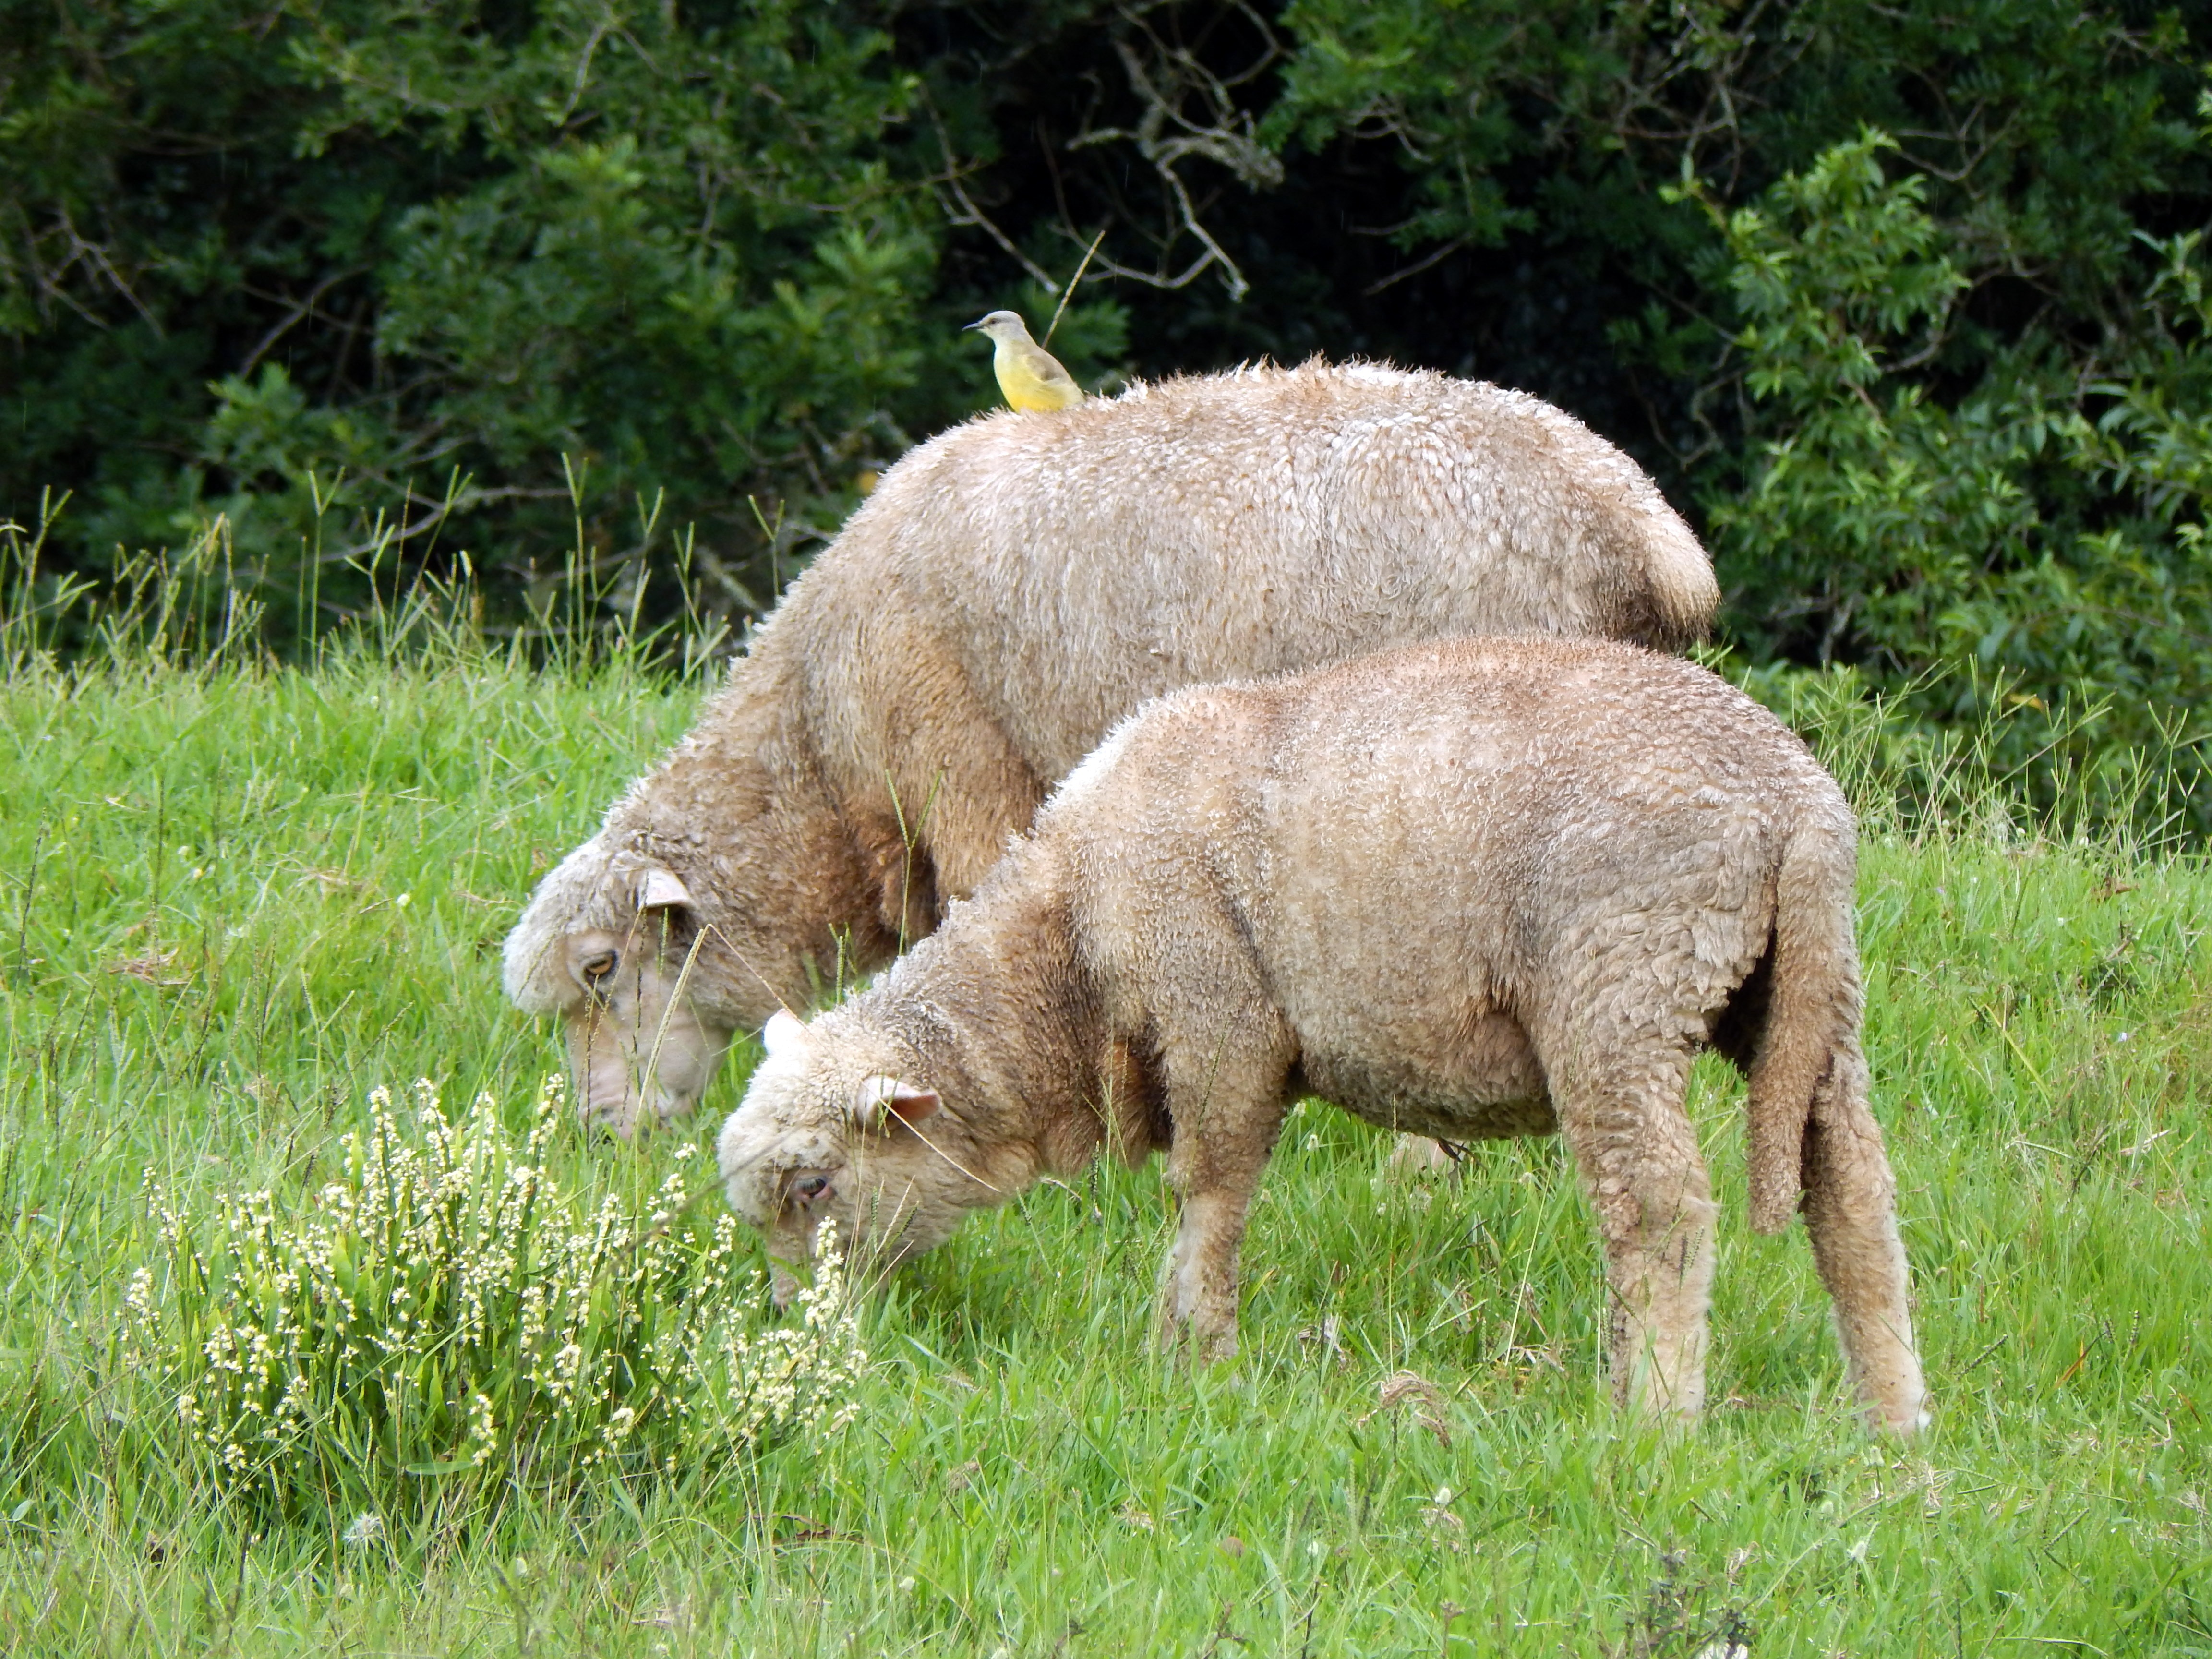
grass, bird, meadow, wildlife, herd, pasture, grazing, sheep, mammal, fauna, vertebrate, sheeps, cangu u